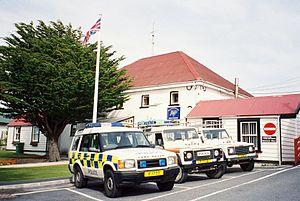
La souveraineté sur les îles Malouines est contestée entre l'Argentine et le Royaume-Uni.